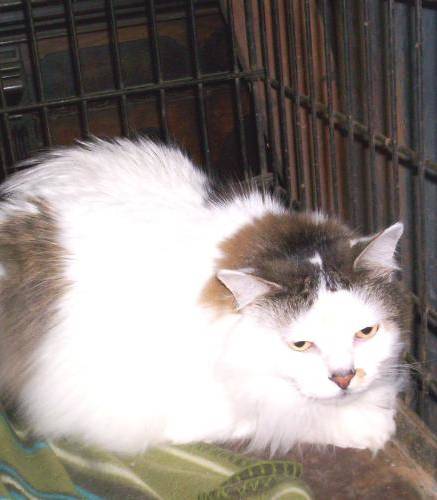
Label: cats